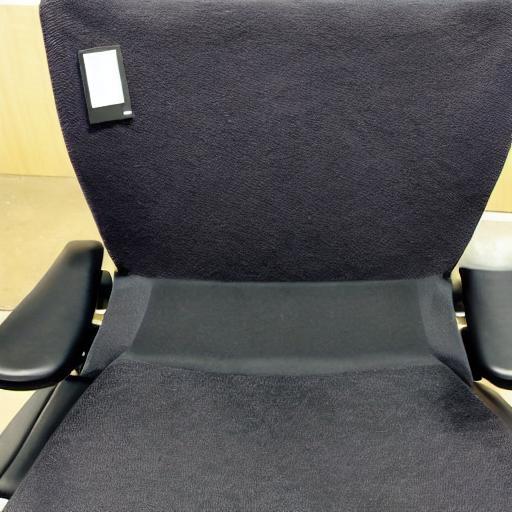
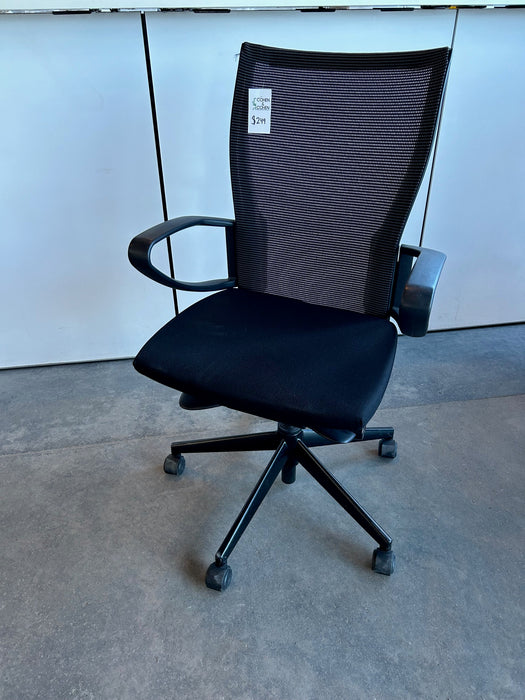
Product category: items_chair
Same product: no